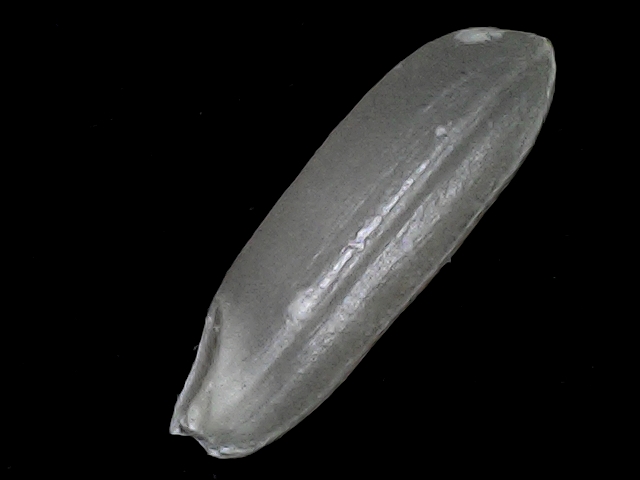
Rice variety: BRRI67